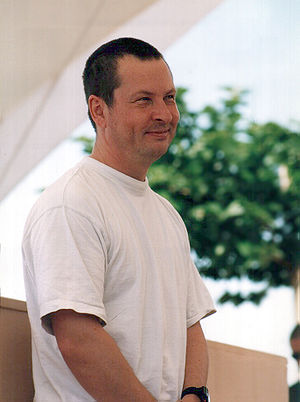
Dansk kultur / Udøvende kunst / Film
Lars von Trier der er en af landets mest berømte filminstruktører.
Dansk kultur er et begreb, som anvendes i adskillige, ofte modstridende betydninger. For det første er der forskellige definitioner på begrebet kultur, der både kan anvendes som gruppebetegnelse og som identificeringsbetegnelse. Begrebet kan yderligere differentieres i: